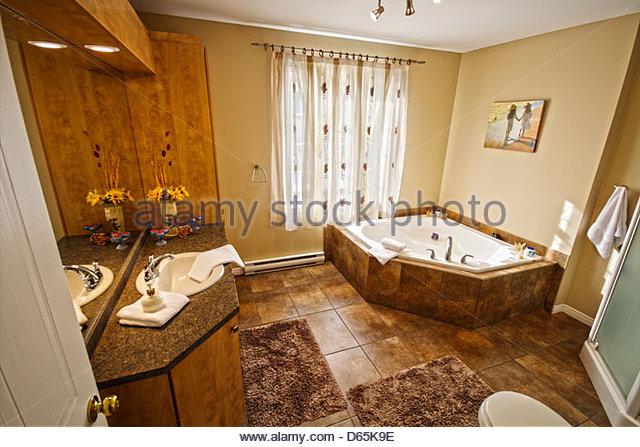
a picture of a sparkling clean bathroom
Relation: Subjective